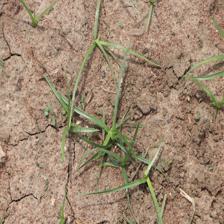
Label: Grass